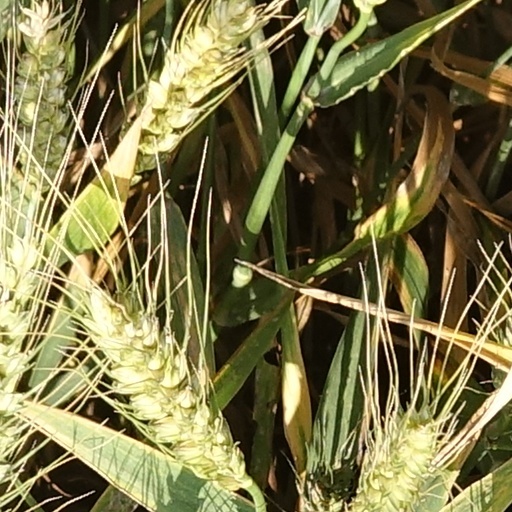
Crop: wheat